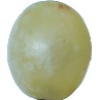
Label: Grape White 1